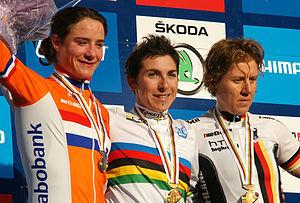
Marianne Vos, née le 13 mai 1987 à Bois-le-Duc, est une cycliste néerlandaise. Elle est membre de l'équipe néerlandaise CCC-Liv. Par ses résultats, elle est souvent comparée à son homologue masculin, le Belge Eddy Merckx comme étant « la meilleure cycliste de [sa] génération ».
L'équipe d'Italie féminine de cyclisme sur route est la sélection de cyclistes itaiennes, réunis lors de compétitions internationales sous l'égide de la fédération britannique de cyclisme Fédération cycliste italienne.
Ina-Yoko Teutenberg, née le 28 octobre 1974 à Düsseldorf, est une coureuse cycliste allemande, professionnelle de 2000 à 2013. Équipière dans l'équipe Saturn, elle devient leader de l'équipe T-Mobile. Elle reste dans l'équipe, qui change de nom, en tant que coureuse jusqu'à la fin de sa carrière. En 2014, elle y est directrice sportive. Ina-Yoko Teutenberg est une sprinteuse. Elle remporte ainsi de très nombreuses victoires d'étapes sur les divers Tour, ainsi que l'épreuve de Coupe du monde du Tour de l'île de Chongming. Elle sait aussi briller sur les classiques et gagne le Tour des Flandres 2009. Elle est également championne d'Allemagne sur route en 2009 et 2011. Coureuse agressive, elle part régulièrement en échappée. Sur la fin de sa carrière, elle fait des progrès en contre-la-montre ce qui lui permet de remporter les Championnats du monde du contre-la-montre par équipes. Elle vit depuis 2001 aux États-Unis.
Les Championnats du monde de cyclisme sur route 2011 se sont déroulés du 19 septembre au 25 septembre 2011 à Copenhague, au Danemark. Pour la première fois depuis 2004, les championnats du monde juniors sont organisés en même temps que les championnats espoirs et élites.
Giorgia Bronzini est une coureuse cycliste italienne retraitée, directrice sportive de l'équipe cycliste féminine Trek Factory Racing.
La Saison 2011 de l'équipe HTC-Highroad Women est la neuvième de l'équipe si on considère que la structure remonte à la T-Mobile de 2003. Le recrutement est marqué par l'arrivée de deux Américaines : Amber Neben et Amanda Miller, ainsi que de Charlotte Becker, championne d'Allemagne en titre. Au niveau des résultats, Teutenberg remporte deux manches de la coupe du monde que l'équipe termine à la deuxième place. Arndt termine quatrième du classement final de cette épreuve, Teutenberg cinquième. Au classement UCI, Arndt prend la troisième place, Teutenberg la quatrième, tandis que l'équipe termine seconde. La première devient également championne du monde du contre-la-montre, tandis que la seconde obtient la médaille de bronze sur l'épreuve en ligne. Les trois victoires successives de l'équipe en contre-la-montre par équipe, notamment en coupe du monde, démontre la suprématie dans ce domaine du collectif.